Gun Hill Road (road)

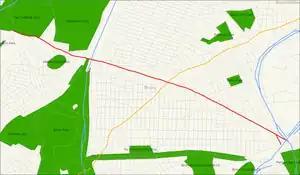

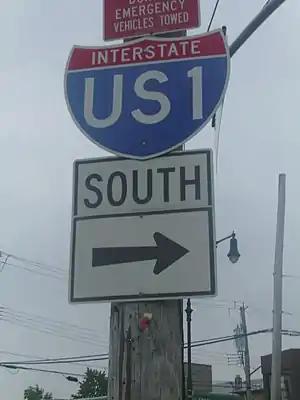
An erroneous I-US1 shield at Gun Hill Road's intersection with U.S. Route 1

Gun Hill Road is a major thoroughfare in the New York City borough of the Bronx. The road stretches for from Mosholu Parkway in Norwood to the Hutchinson River Parkway in Baychester. Van Cortlandt Park and the Mosholu Golf Course are both located at the western terminus of Gun Hill Road.